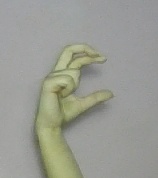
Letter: thal